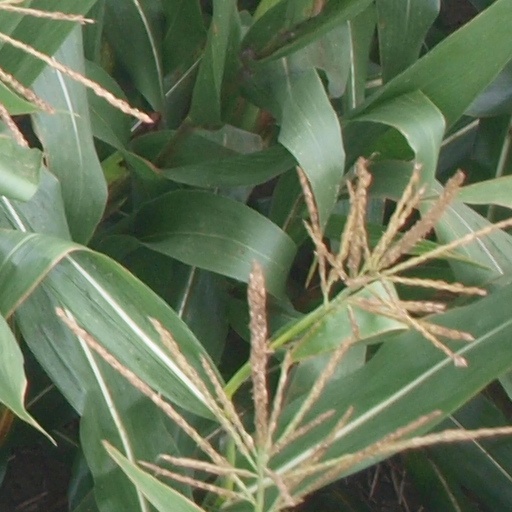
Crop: maize; corn